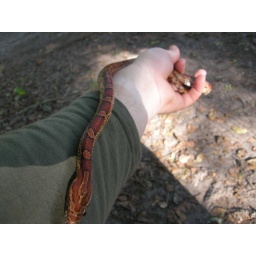
Clyde found this one by his dog box Wednesday evening